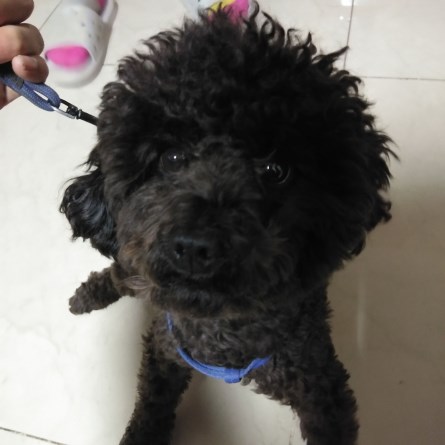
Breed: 7449-n000128-teddy